Sankt Annæ Plads 9

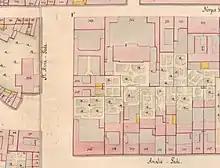
No. 305 seen on a detail from Christian Gedde's map of St. Ann's East Quarter, 1757.

Sankt Annæ Plads 9 and the adjacent building at No. 7 were constructed by master mason Niels Rasmussen Engerslev and master carpenter Peder Rasmussen Møller in 1750 as some of the first buildings in the new Frederiksstaden district. The buildings were constructed according to mirrored designs by Niels Eigtved who also created the master plan for the fashionable new district. In the new cadastre of 1756, the property was listed as No. 71 VV, On Christian Gedde's map of St. Ann's East Quarter, it is marked as No. 305.